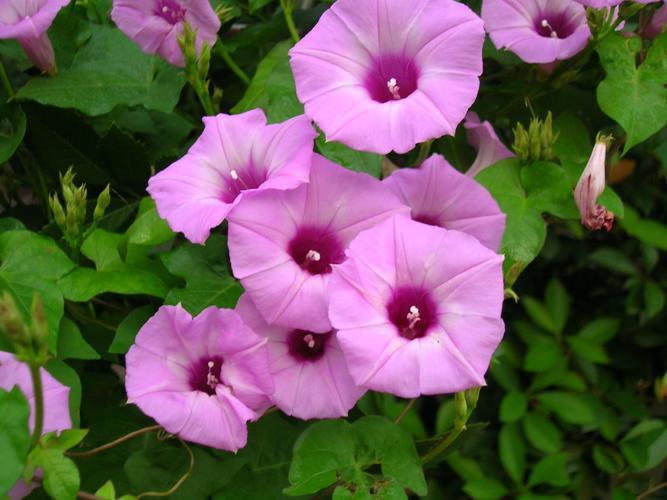
Label: morning glory